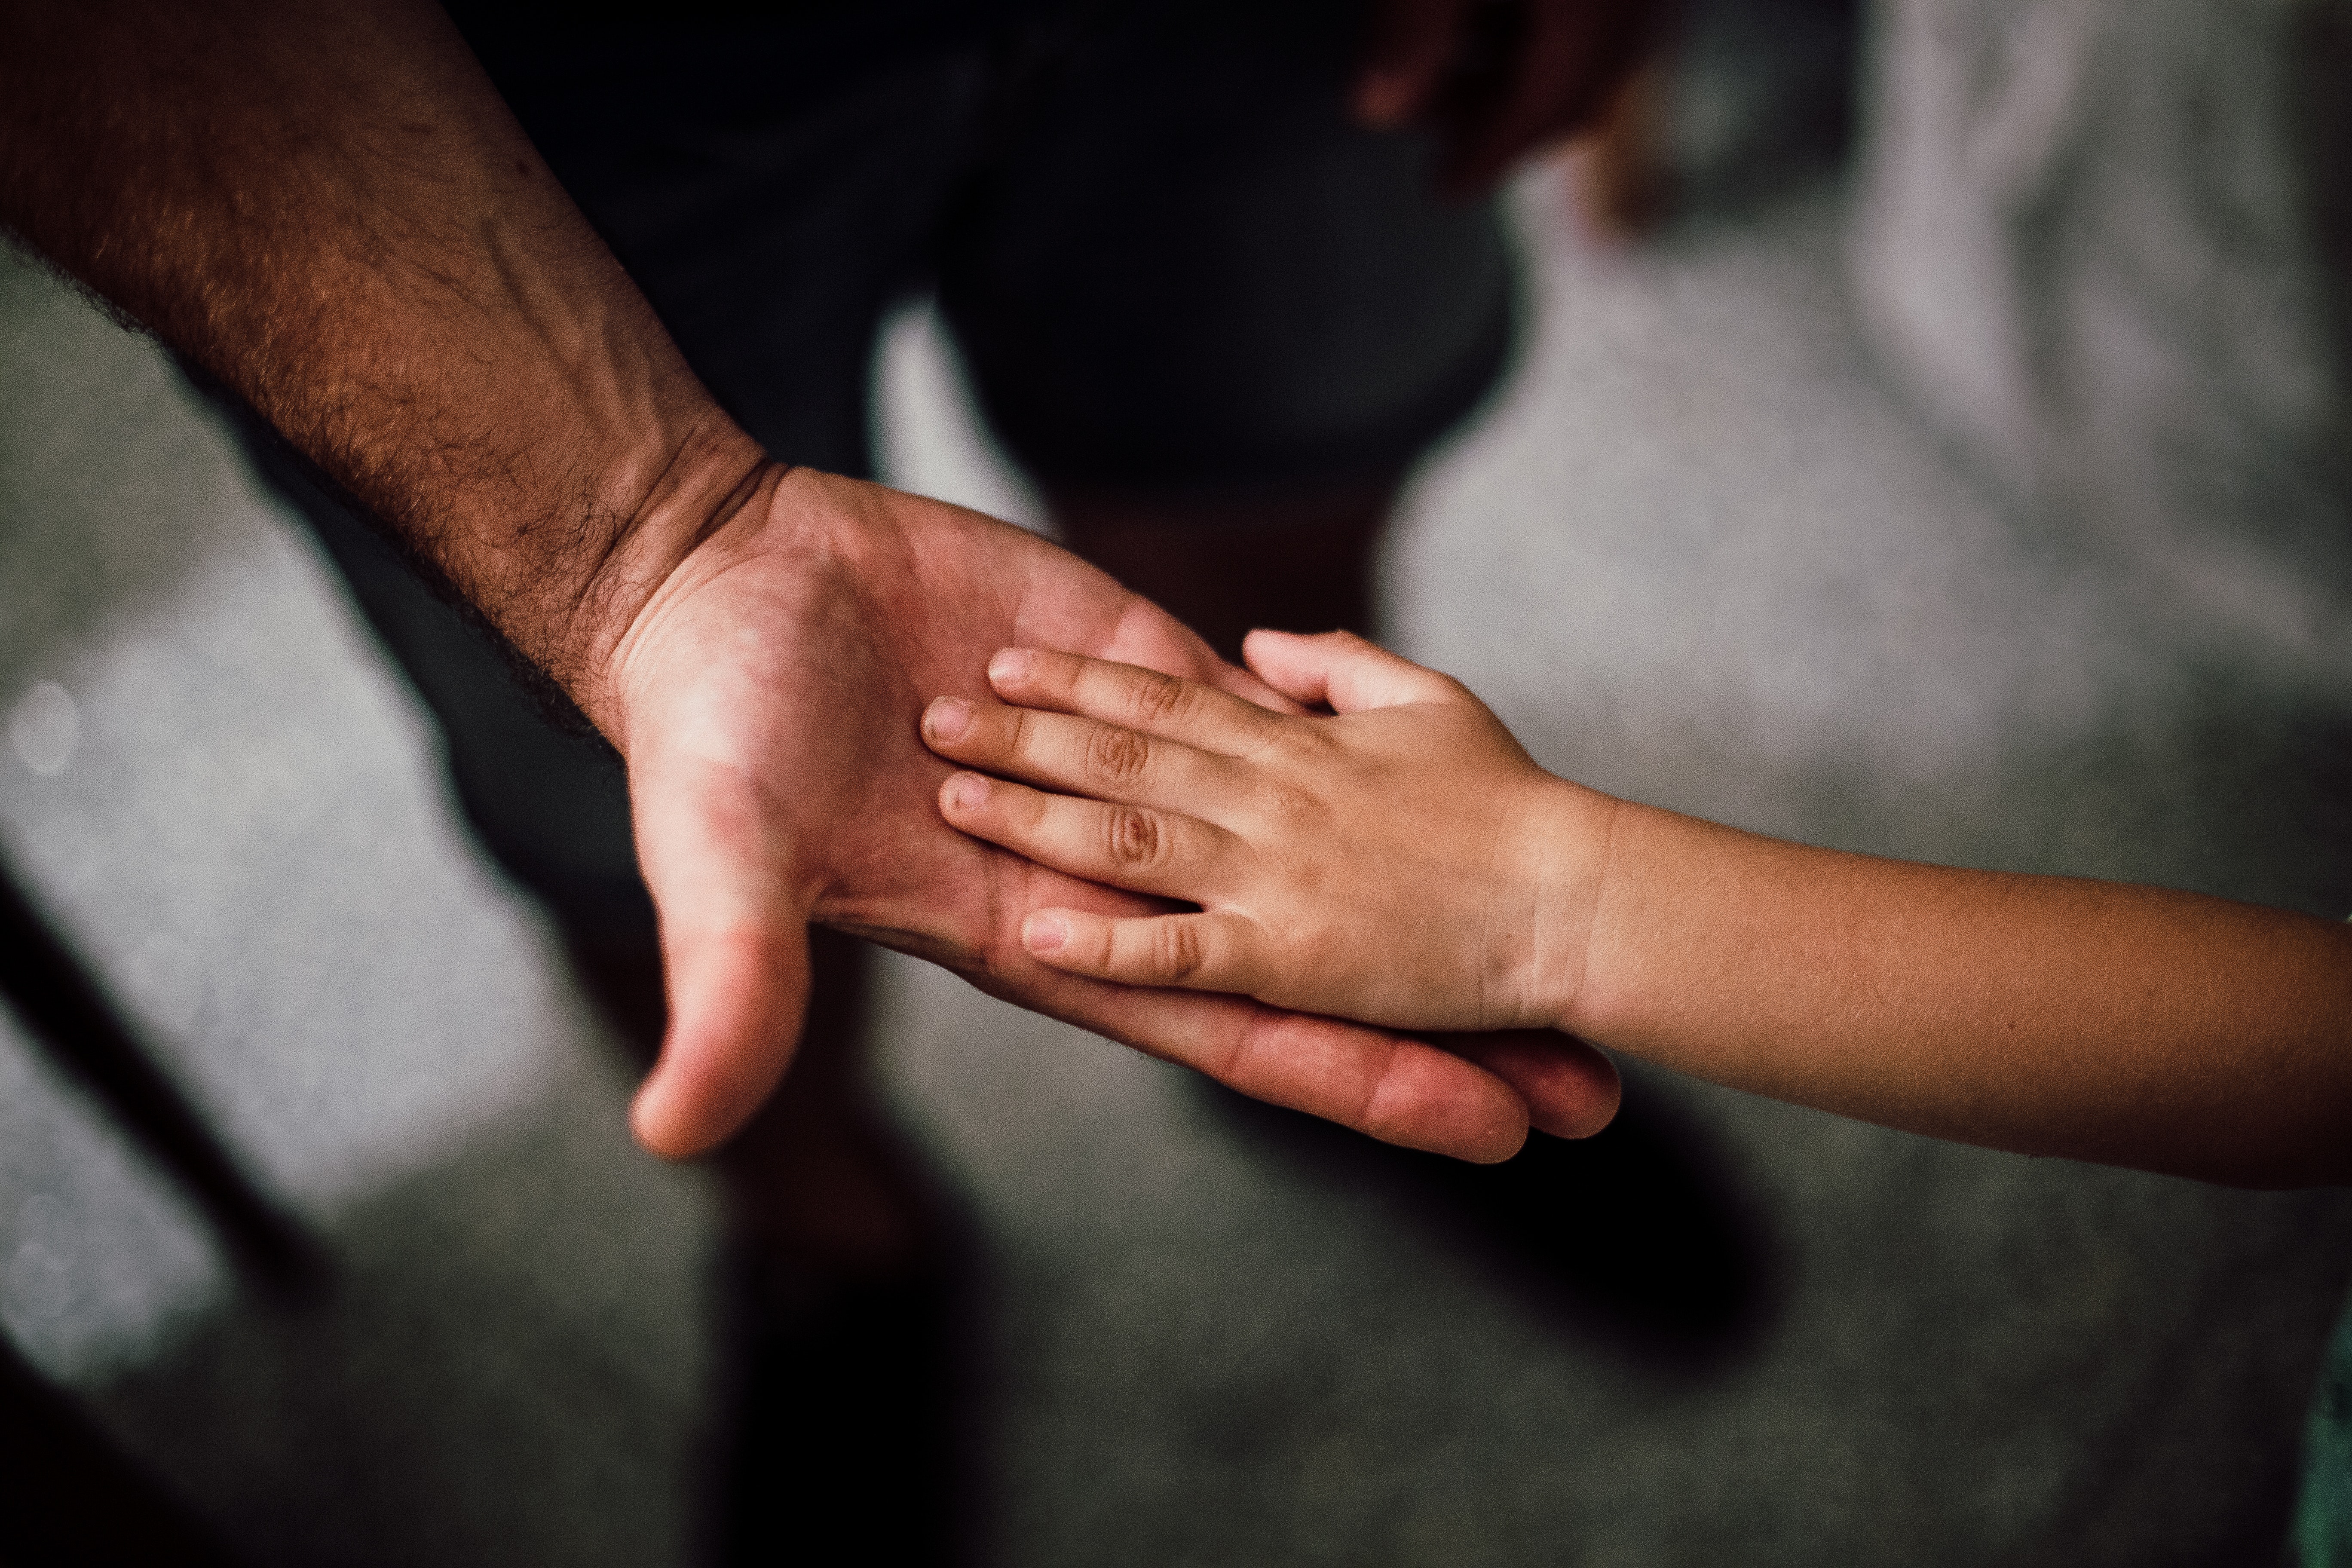
hand, finger, nail, arm, gesture, interaction, holding hands, wrist, photography, thumb